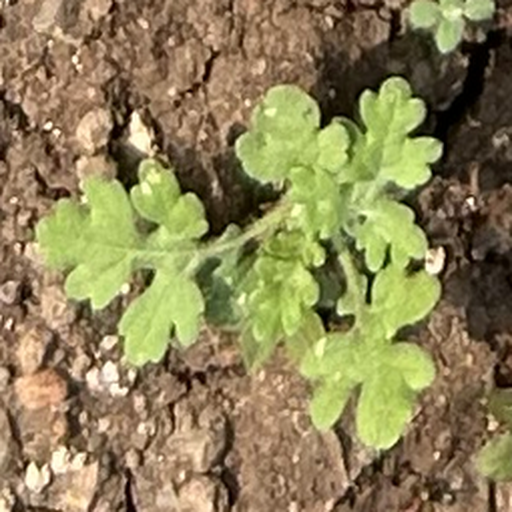
Weed species: Gajar_gavat_(Parthenium hysterophorus)